El Chal

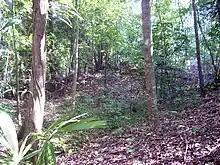
Structures on Terrace 1 of the acropolis

Patio B was filled with a large amount of rubble in order to bring it up to the same level as the pre-existing Patio A, which lies immediately to the west. It is an enclosed courtyard with an area of . Three structures were built upon the new patio, closing it on the north, east and south sides, while the west side was enclosed by Structures 1,2 and 3 of Patio A.